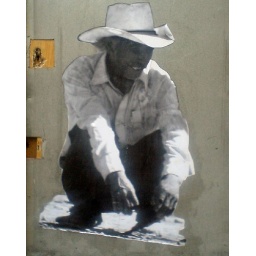
took this with my sony mobile phone w810i on the door of the tower in brandon park in bristol